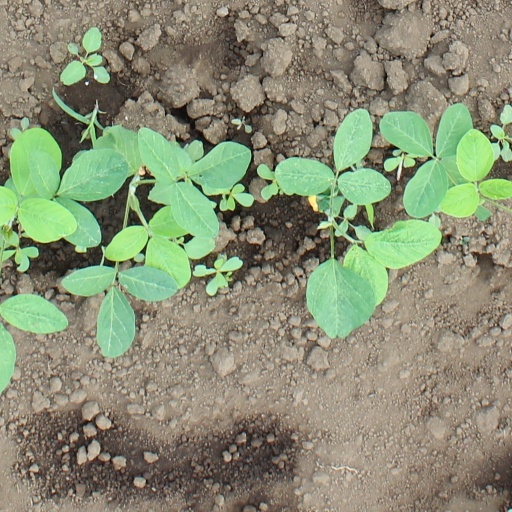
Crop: soybean